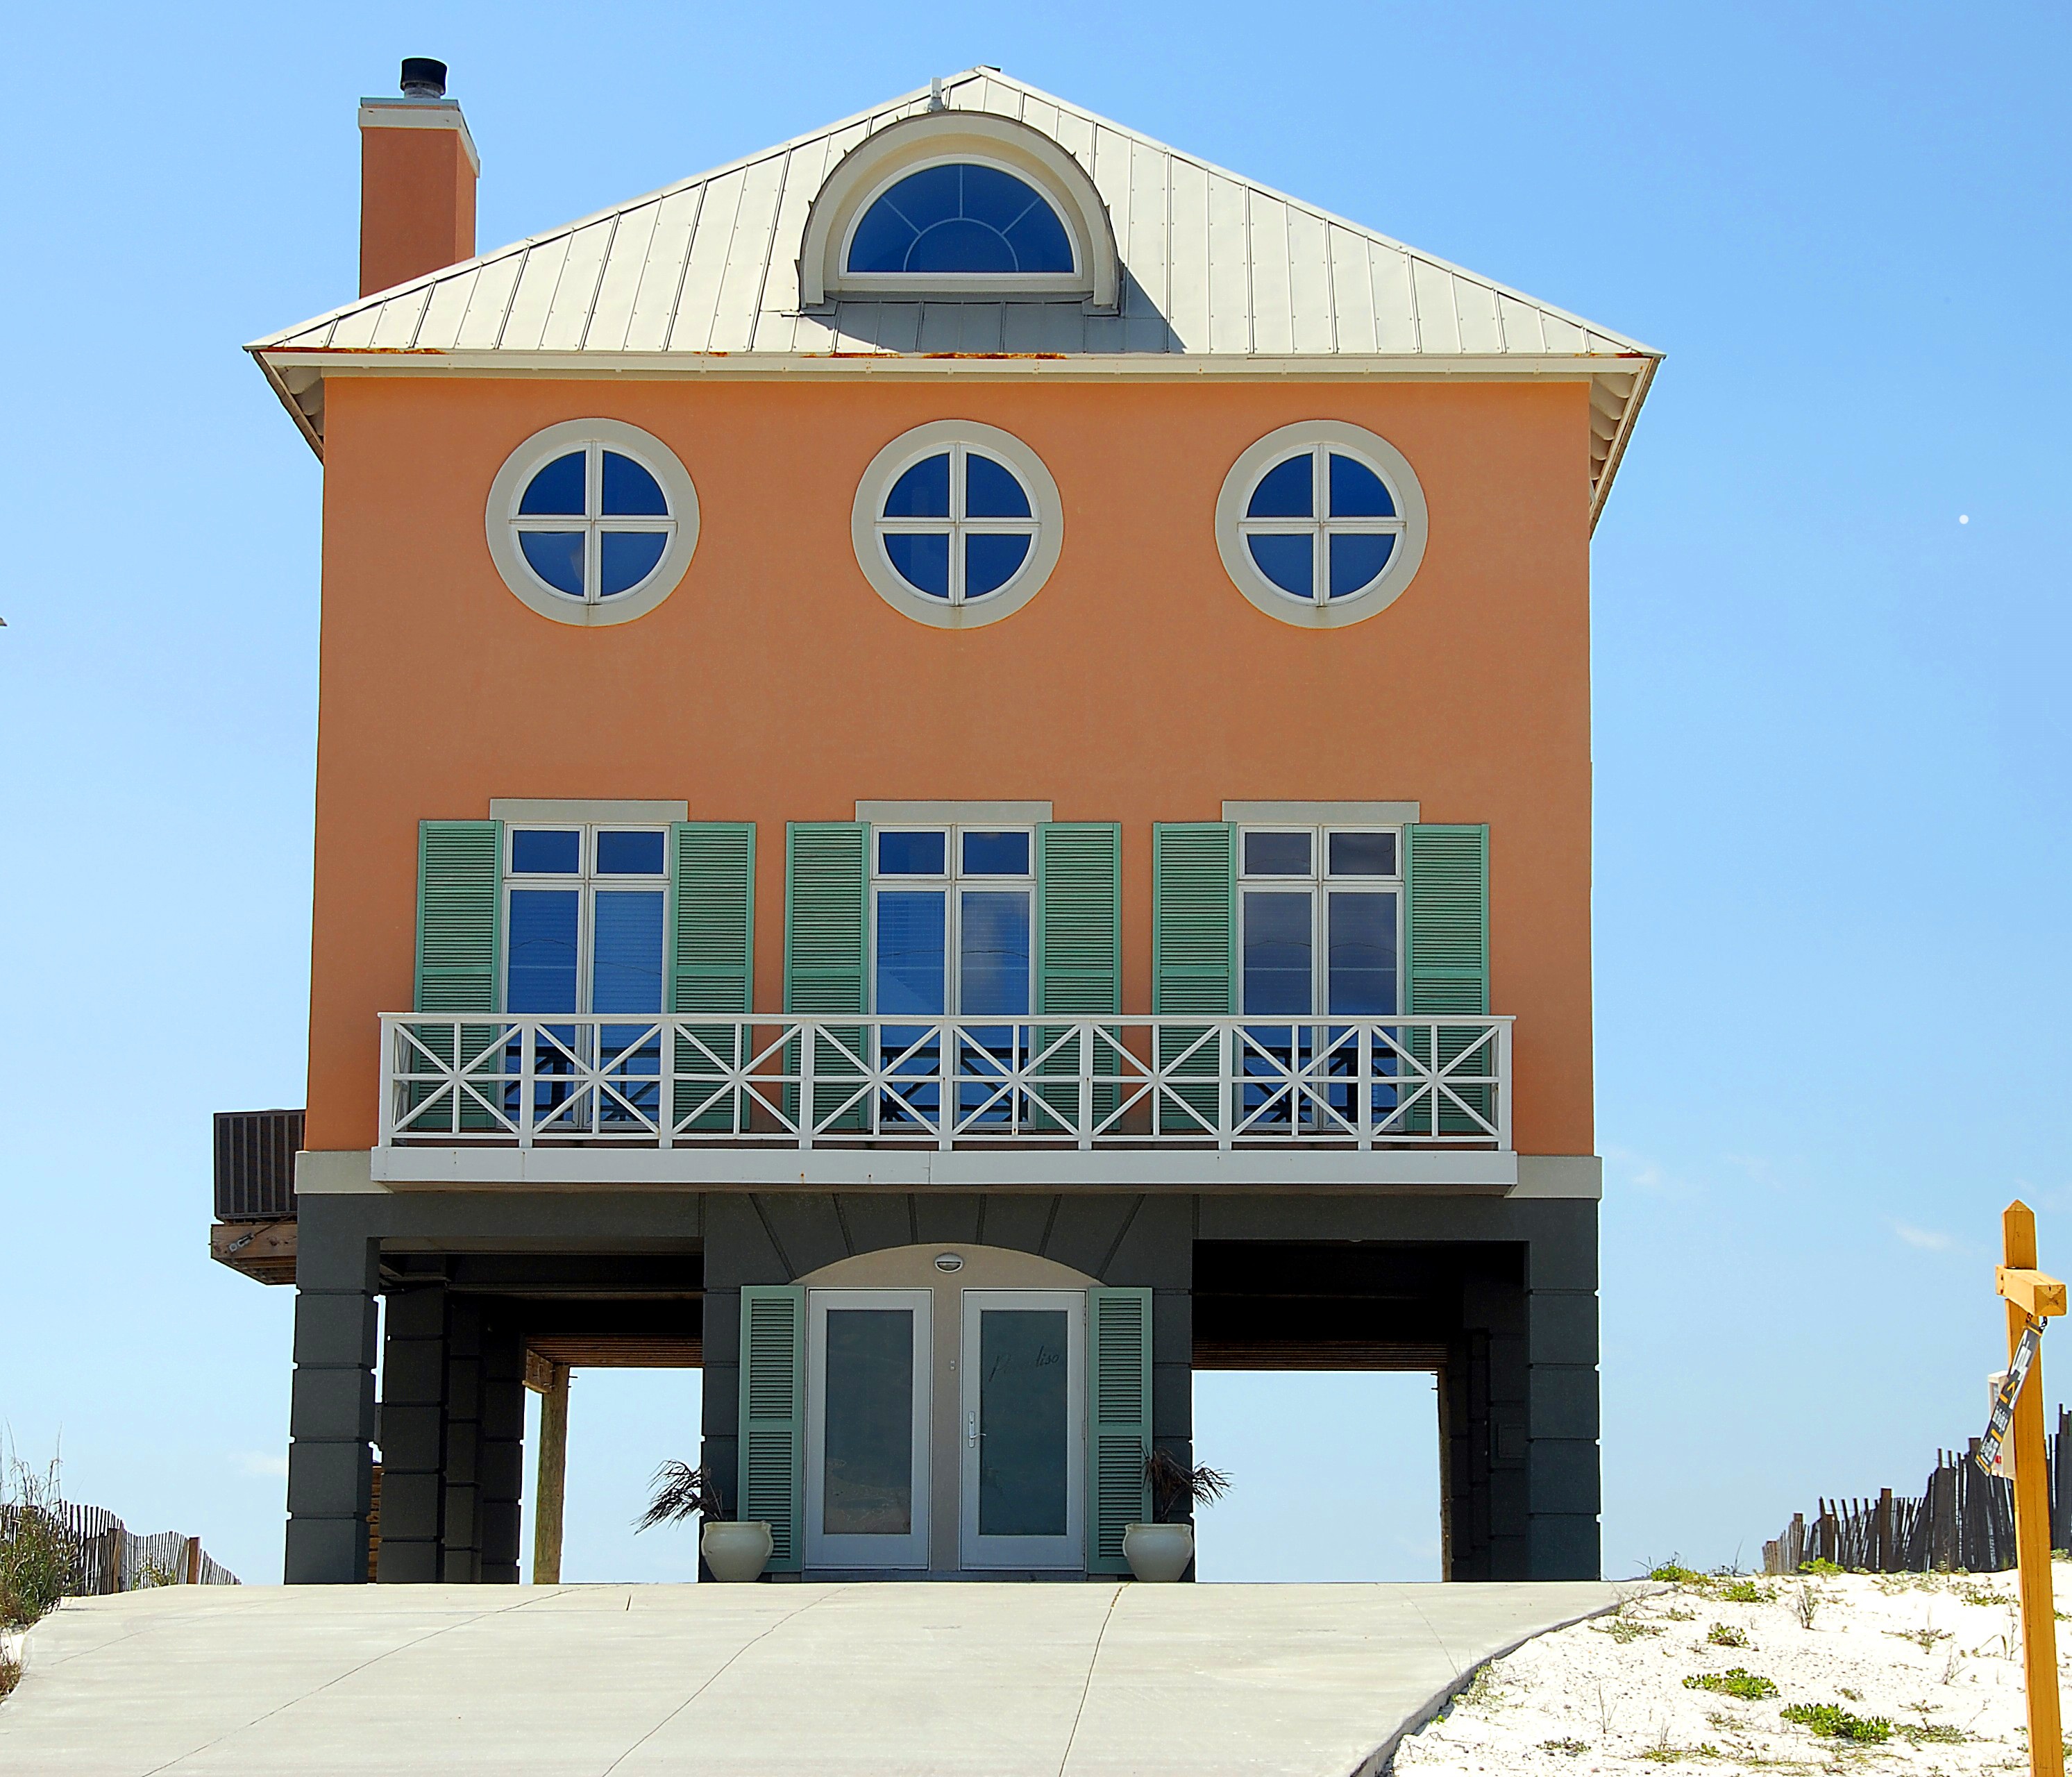
coast, water, architecture, sky, house, shore, building, coastal, coastline, tower, tropical, landmark, facade, residence, property, exterior, bell tower, rental, sunny, luxury, front, estate, expensive, florida, real estate, for sale, florida home, upscale, florida beach, beach home